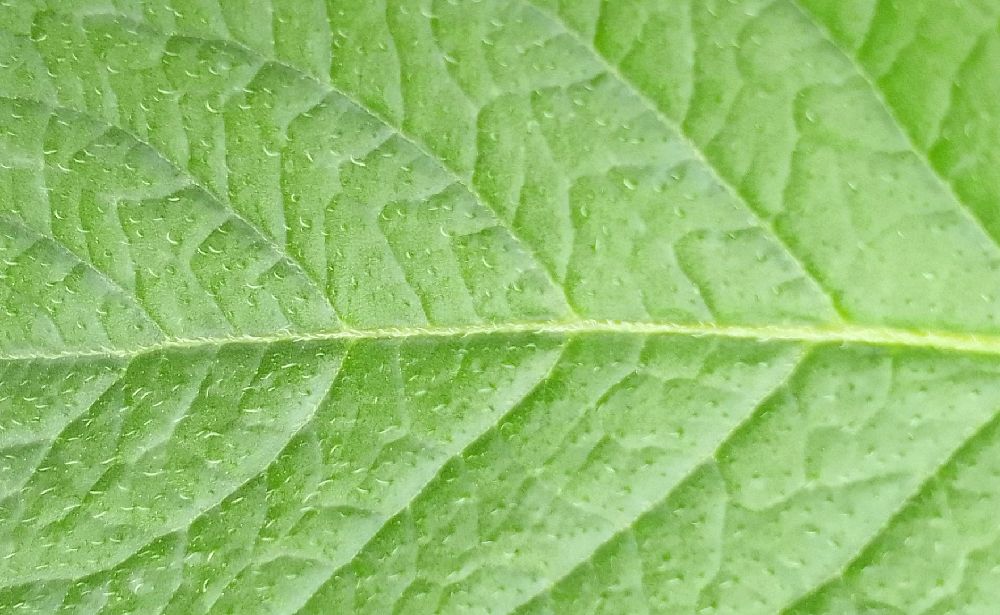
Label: Healthy